Kenneth Cockrel Jr.

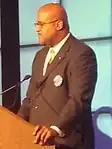
Cockrel in 2009

Kenneth Vern Cockrel Jr. (born October 29, 1965) is an American journalist, nonprofit executive, businessman, and former politician who served as the 73rd mayor of Detroit, Michigan from September 2008 to May 2009. A member of the Democratic Party, Cockrel served as a member of the Detroit City Council from 1997 to 2008, and again from 2009 to 2013, and as the Council's president from 2005 to 2008 and May to December 2009.